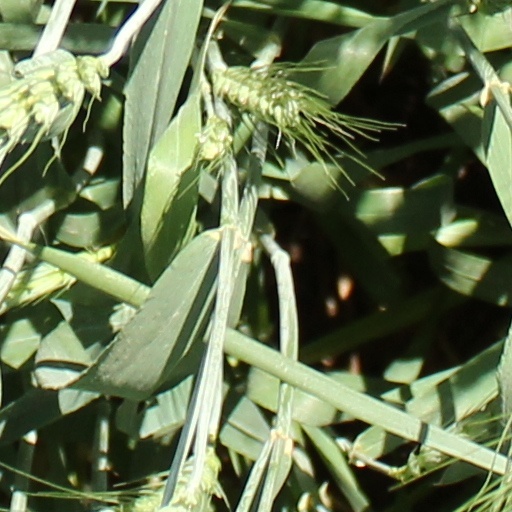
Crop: wheat